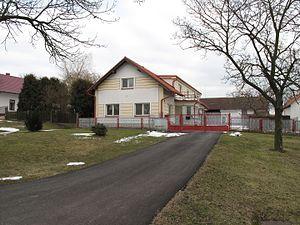
Kobylnice est une commune du district de Mladá Boleslav, dans la région de Bohême-Centrale, en République tchèque. Sa population s'élevait à 154 habitants en 2020.